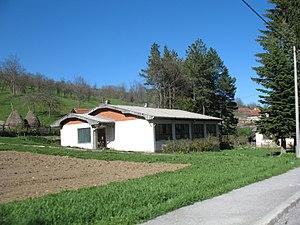
Brzeće est un village de Serbie situé dans la municipalité de Brus, district de Rasina. Au recensement de 2011, il comptait 237 habitants.